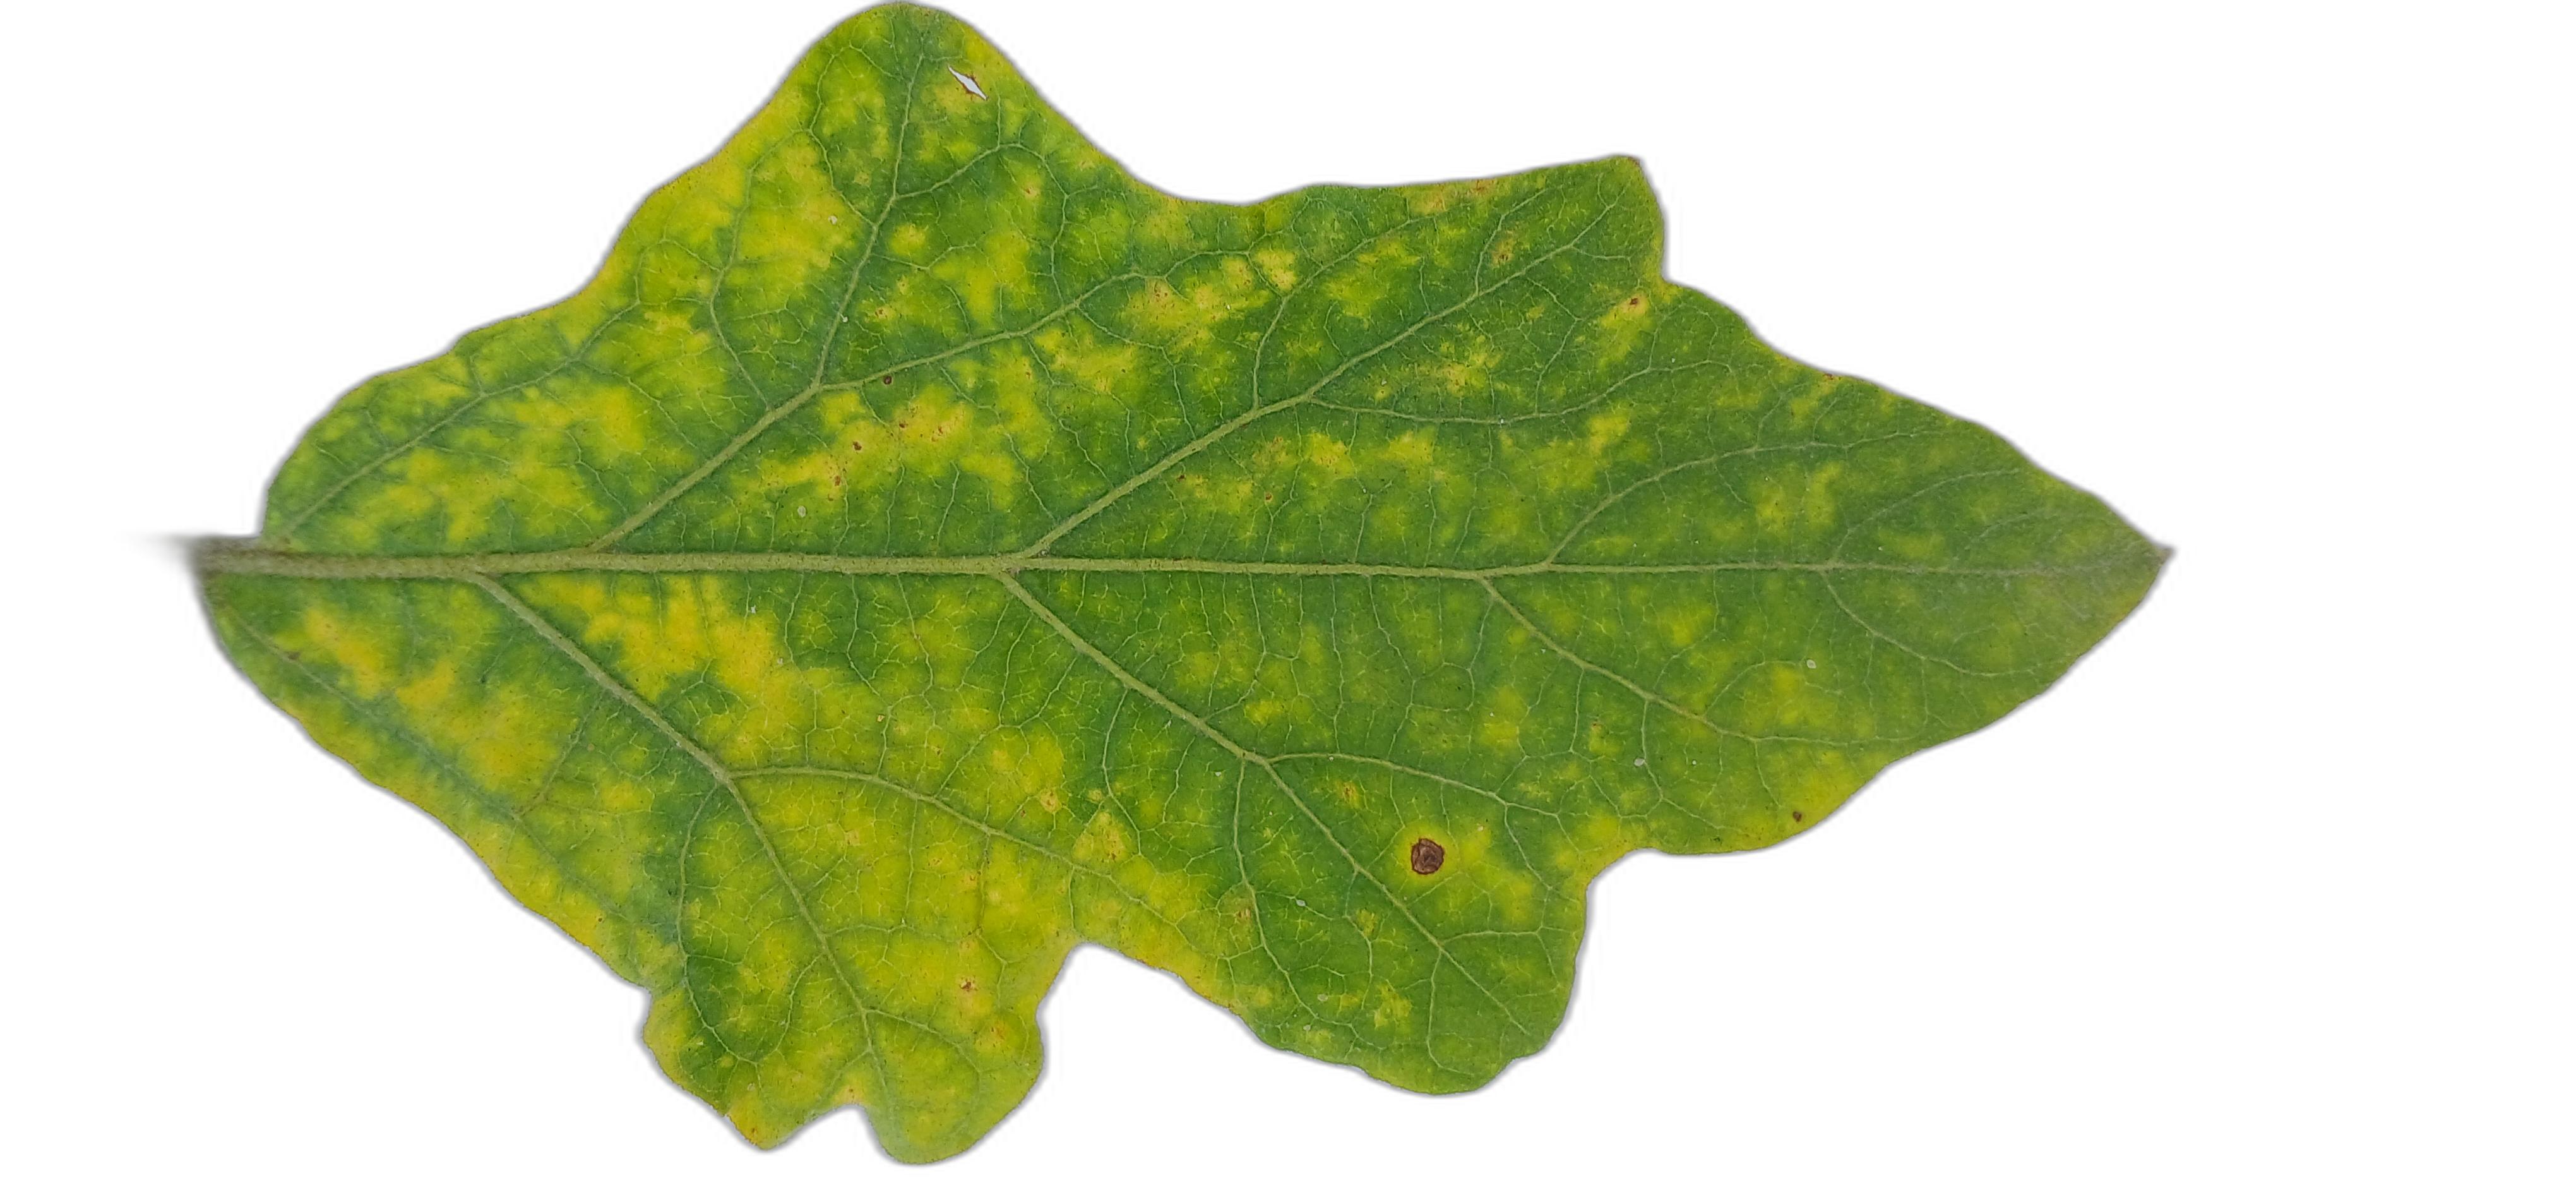
Label: Mosaic Virus Disease